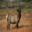
Label: deer